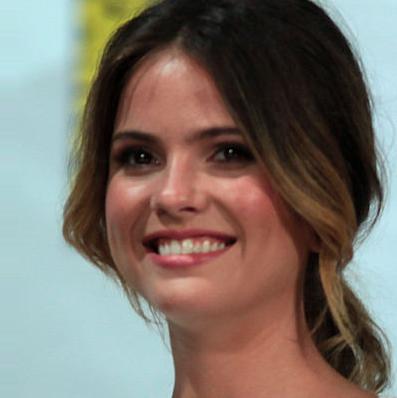
Age: 26